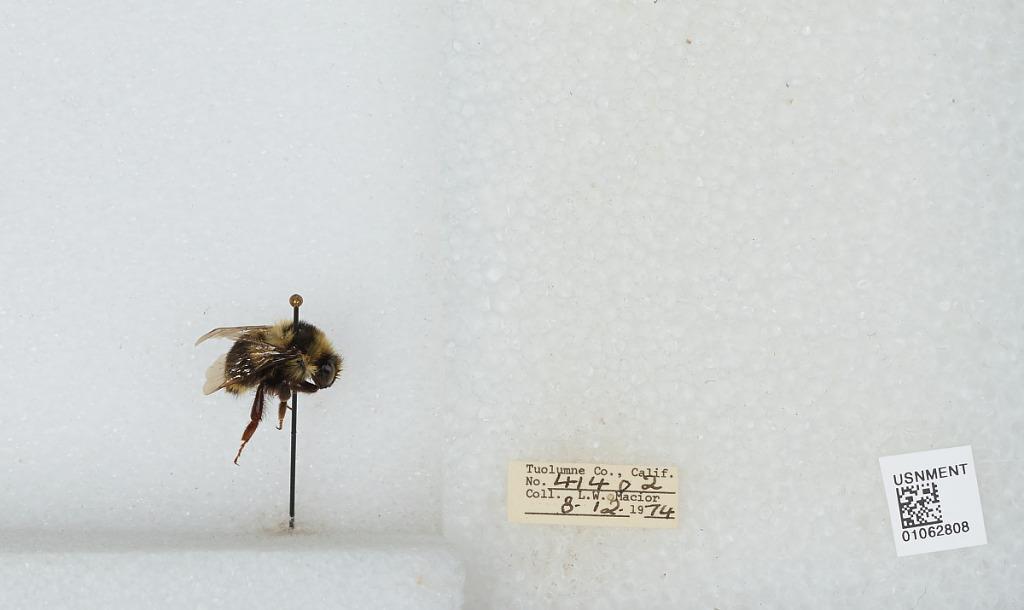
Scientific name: Bombus bifarius nearcticus
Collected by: L. Macior
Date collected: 1974-8-12
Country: United States
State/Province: California
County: Tuolumne
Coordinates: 38.02, -119.93